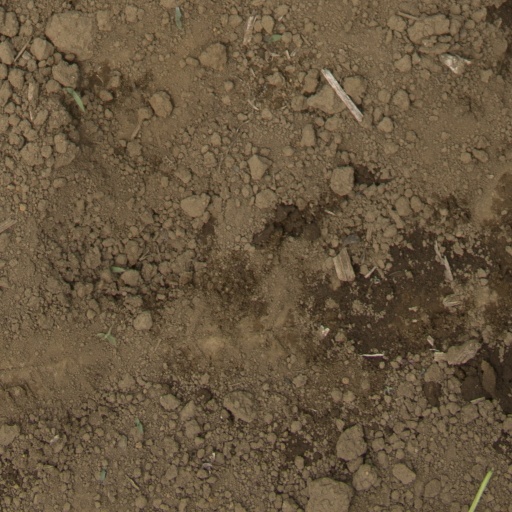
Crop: Jerusalem artichoke